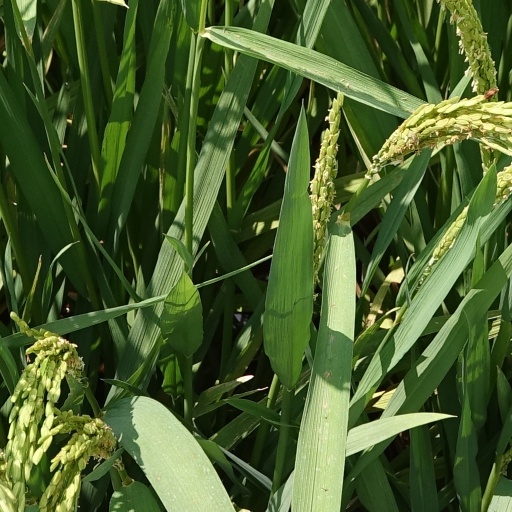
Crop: rice